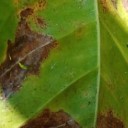
Label: Miner